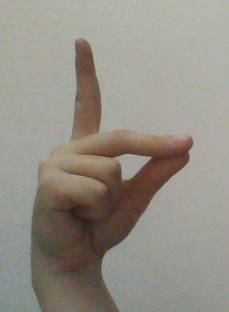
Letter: ta